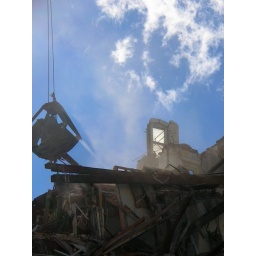
a lone window under the clouds